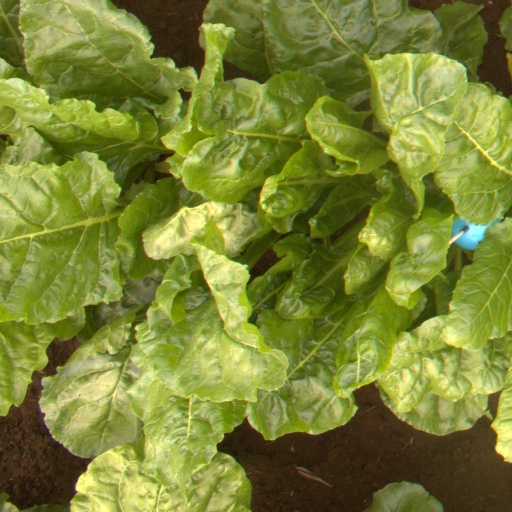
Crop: sugar beet